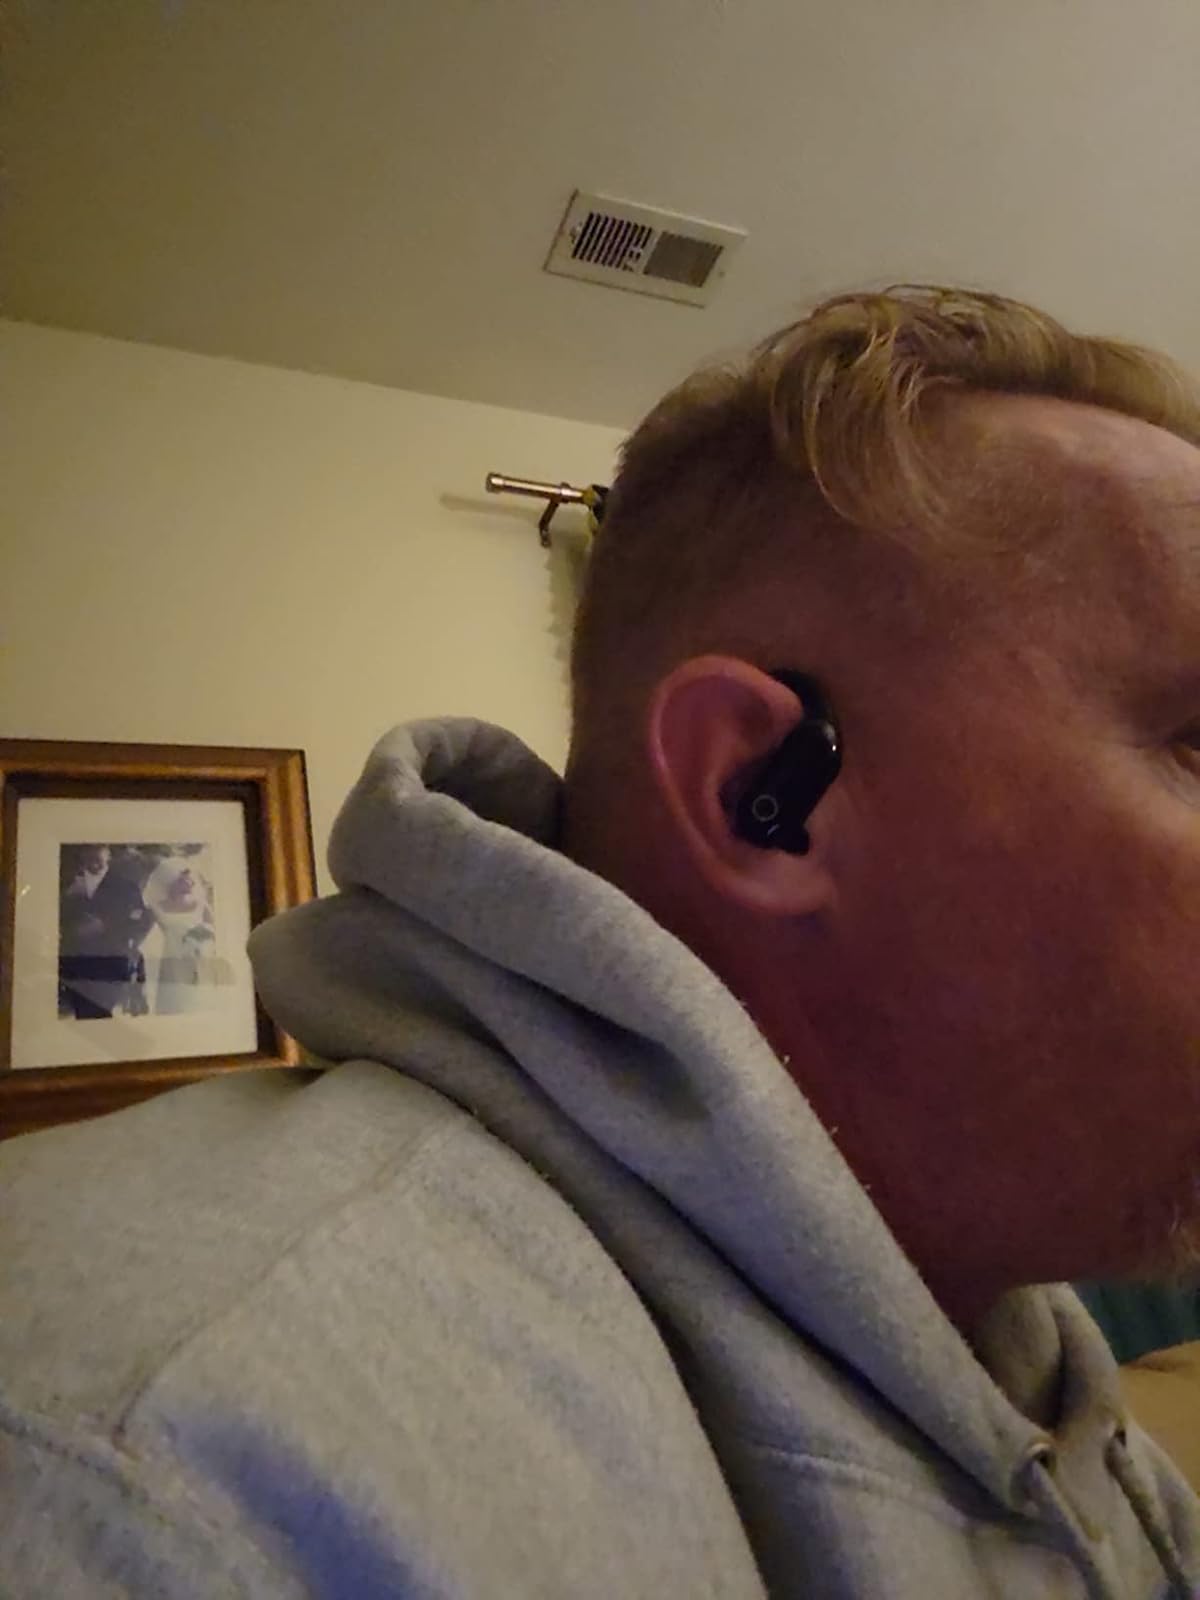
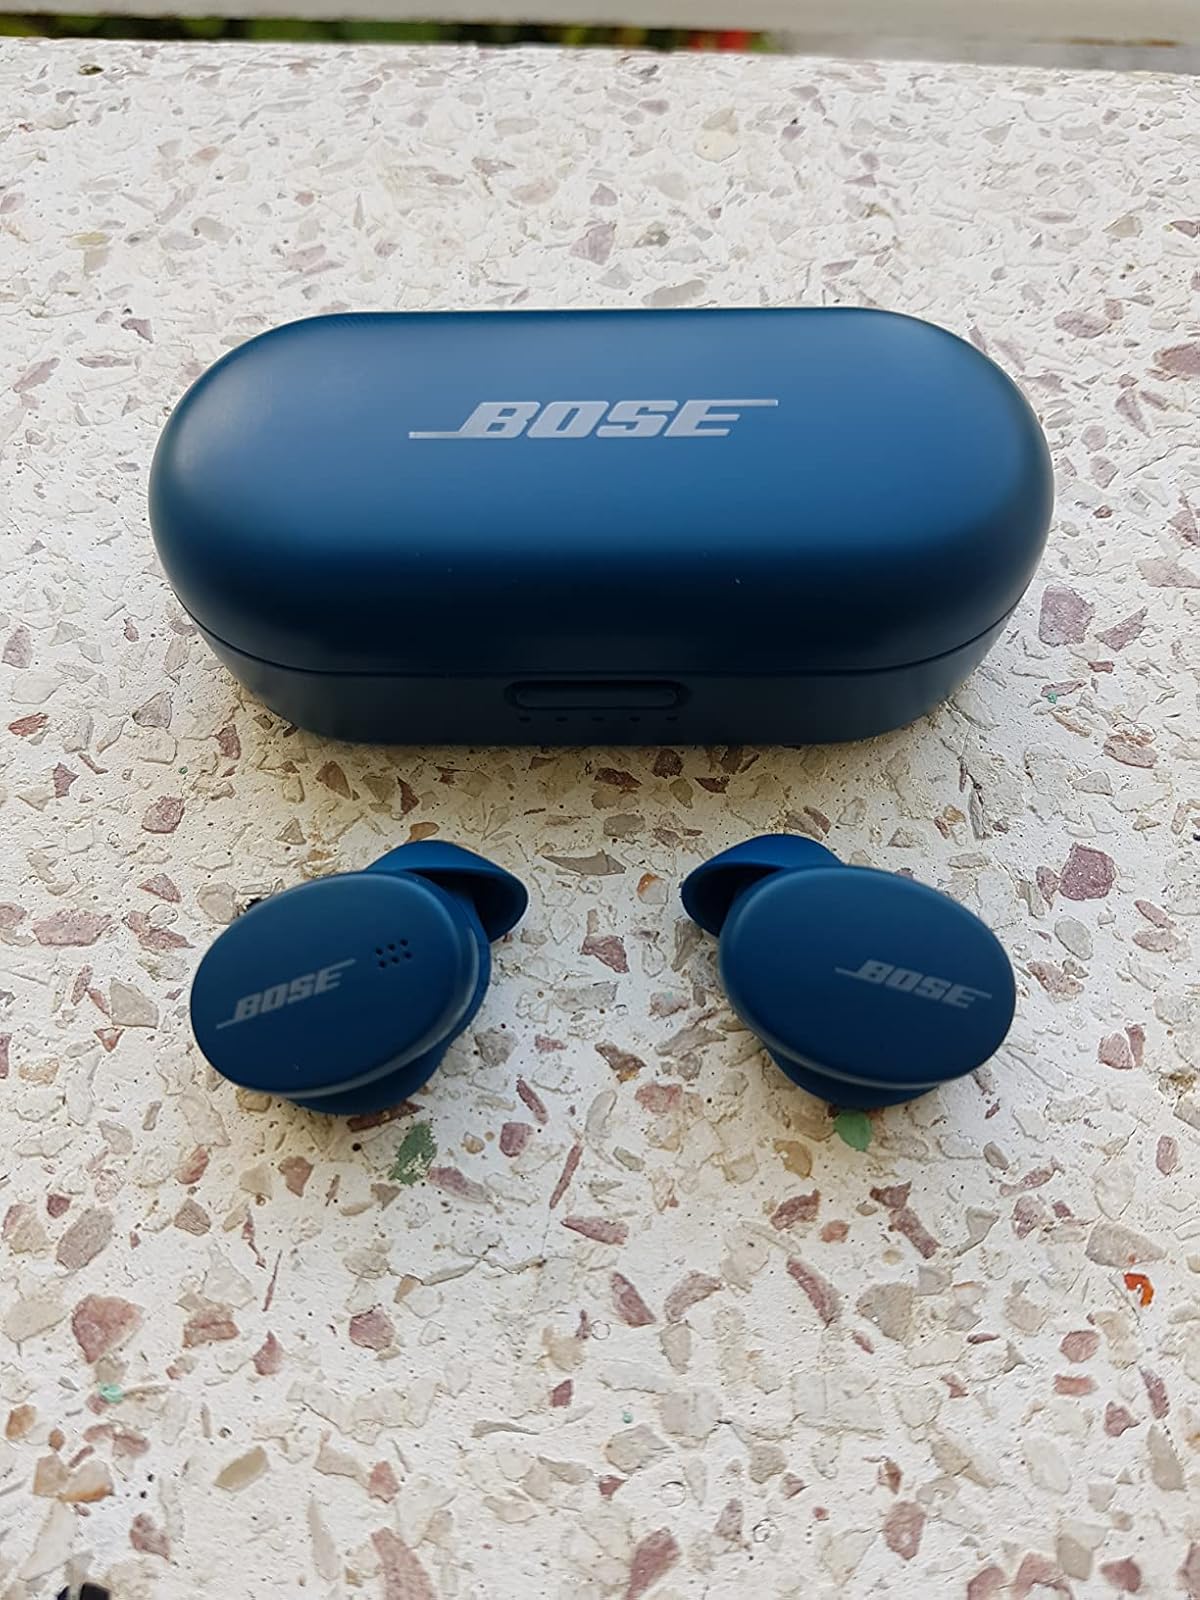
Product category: earbuds
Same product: no